Northwestern Hawaiian Islands

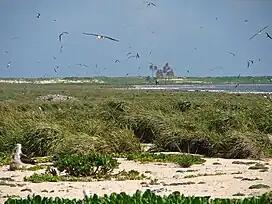
The interior of Laysan, showing the hypersaline lake

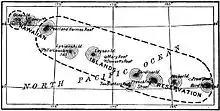
1909 map of the Hawaiian Islands Reservation.

Other islands or reefs were previously mapped as part of this chain but are now considered to be either phantom islands or misidentifications of existing islands. The following reefs continued to appear on maps as late as 1934: